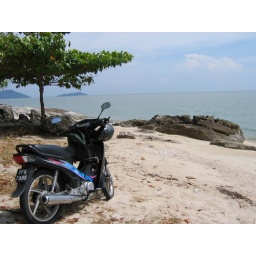
the horse I rode in on...rented a bike for a day and booted around the island